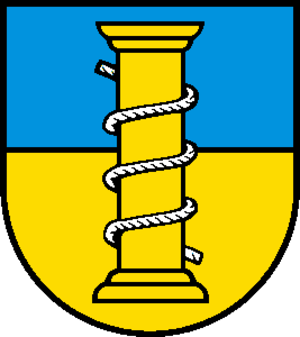
La guerre de Toggenburg, également connue sous le nom de Seconde guerre de Villmergen ou guerre civile suisse de 1712, fut une guerre civile suisse dans ce qui était alors la Confédération des XIII cantons, du 12 avril au 11 août 1712. Les «cantons intérieurs» catholiques et l'abbaye impériale de Saint-Gall, confrontaient les cantons protestants de Berne et de Zurich ainsi que les sujets abbatiaux du Toggenburg. Le conflit était à la fois une guerre religieuse, une guerre pour l'hégémonie au sein de la Confédération et un soulèvement de la population. La guerre s'est terminée par une victoire protestante et a renversé l'équilibre du pouvoir politique au sein de la Confédération.
Le drapeau et les armoiries argoviennes sont des emblèmes officiels du Canton d'Argovie.
La liste représente les territoires de la ville et république de Berne jusqu'en 1798.